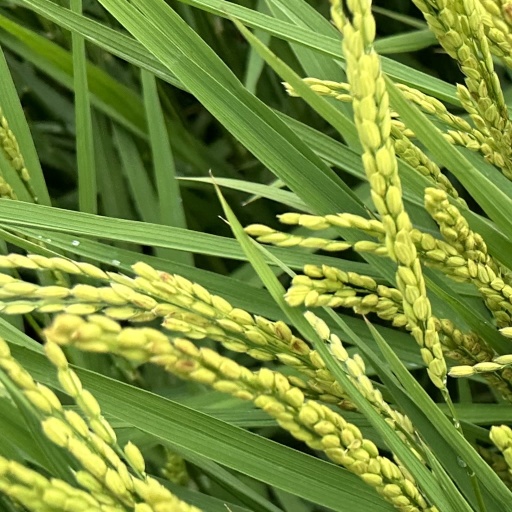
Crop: rice